Montera

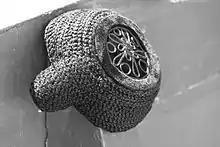

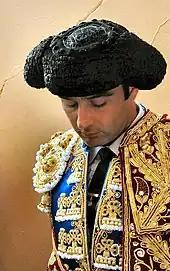
Enrique Ponce wearing a montera.

A montera is the hat traditionally worn by many males and females in the folk costumes of the Iberian peninsula. It has come to name also but not exclusively the ones used by bullfighters, introduced to the event in 1835 by Francisco "Paquiro" Montes as accompaniment to the "traje de luces", or "suit of lights".